Rafael Rangel Sostmann

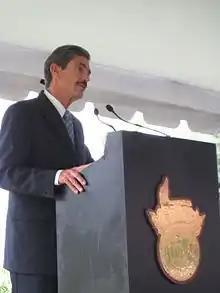
At the 65th anniversary ceremony of the Monterrey Institute of Technology (ITESM).

Rafael Rangel Sostmann (born 14 August 1941) is a Mexican engineer and academic who served as president of the Monterrey Institute of Technology (ITESM) from 1985 to 2011. He is a recipient of several honorary degrees, awarded, among others, by Georgetown University (2008), the University of British Columbia (2003), Arizona State University (2004) and the Thunderbird School of Global Management (2009); serves in the board of the World Bank Institute and Cemex; and he is a member of the Global Agenda Council on Education Systems at the World Economic Forum. He announced his retirement as rector of the ITESM on June 21, 2010. On September 12, 2011, Salvador Alva Gómez was announced as the next rector of the Monterrey Institute of Technology (ITESM).